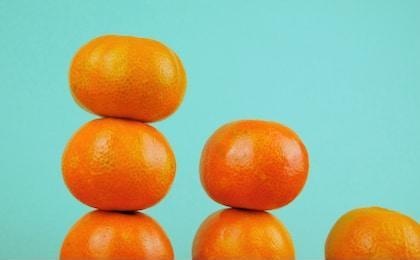
Label: mandarine